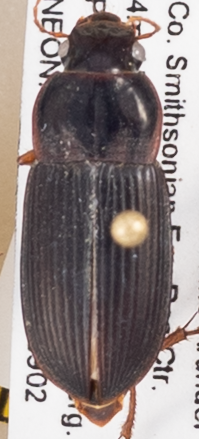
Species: Harpalus pensylvanicus
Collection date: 2021-09-02
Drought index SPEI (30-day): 1.69
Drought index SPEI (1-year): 1.69
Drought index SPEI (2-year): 1.69